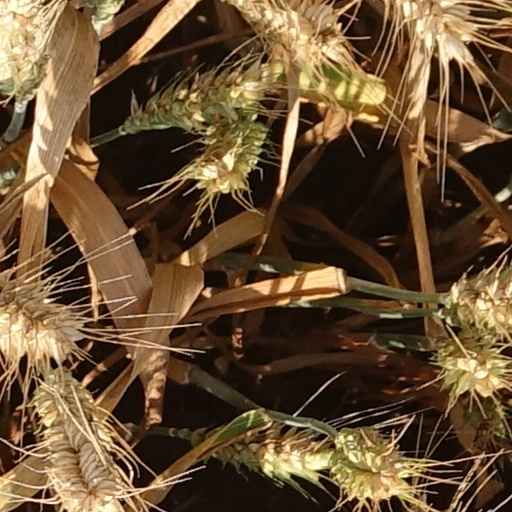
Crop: wheat